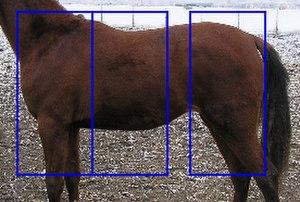
La morphologie du cheval est, dans le domaine de l'hippologie, la description physique externe d'un cheval ou d'un autre équidé. Elle inclut une description de l'apparence générale de l'animal et l'étude de ses parties externes. Elle permet de décrire et d'apprécier les beautés, défectuosités et tares d'un cheval. Ainsi, il existe un vocabulaire spécifique pour les différentes parties du corps. Il ne faut pas confondre la morphologie avec l'anatomie, qui est la description des parties internes du cheval.
Le dos du cheval est une partie de la morphologie chevaline, qui commence au niveau du garrot, là où se termine l'encolure, et s'étend jusqu'aux premières vertèbres lombaires, là où commence la croupe. La colonne vertébrale soutient l'ensemble. Dans la mesure où il reçoit la selle et supporte le poids du cavalier, la morphologie du dos est d'une importance cruciale chez tout cheval destiné à l'équitation, déterminant la capacité de portage de l'animal. Il existe de nombreux exercices destinés à le muscler.